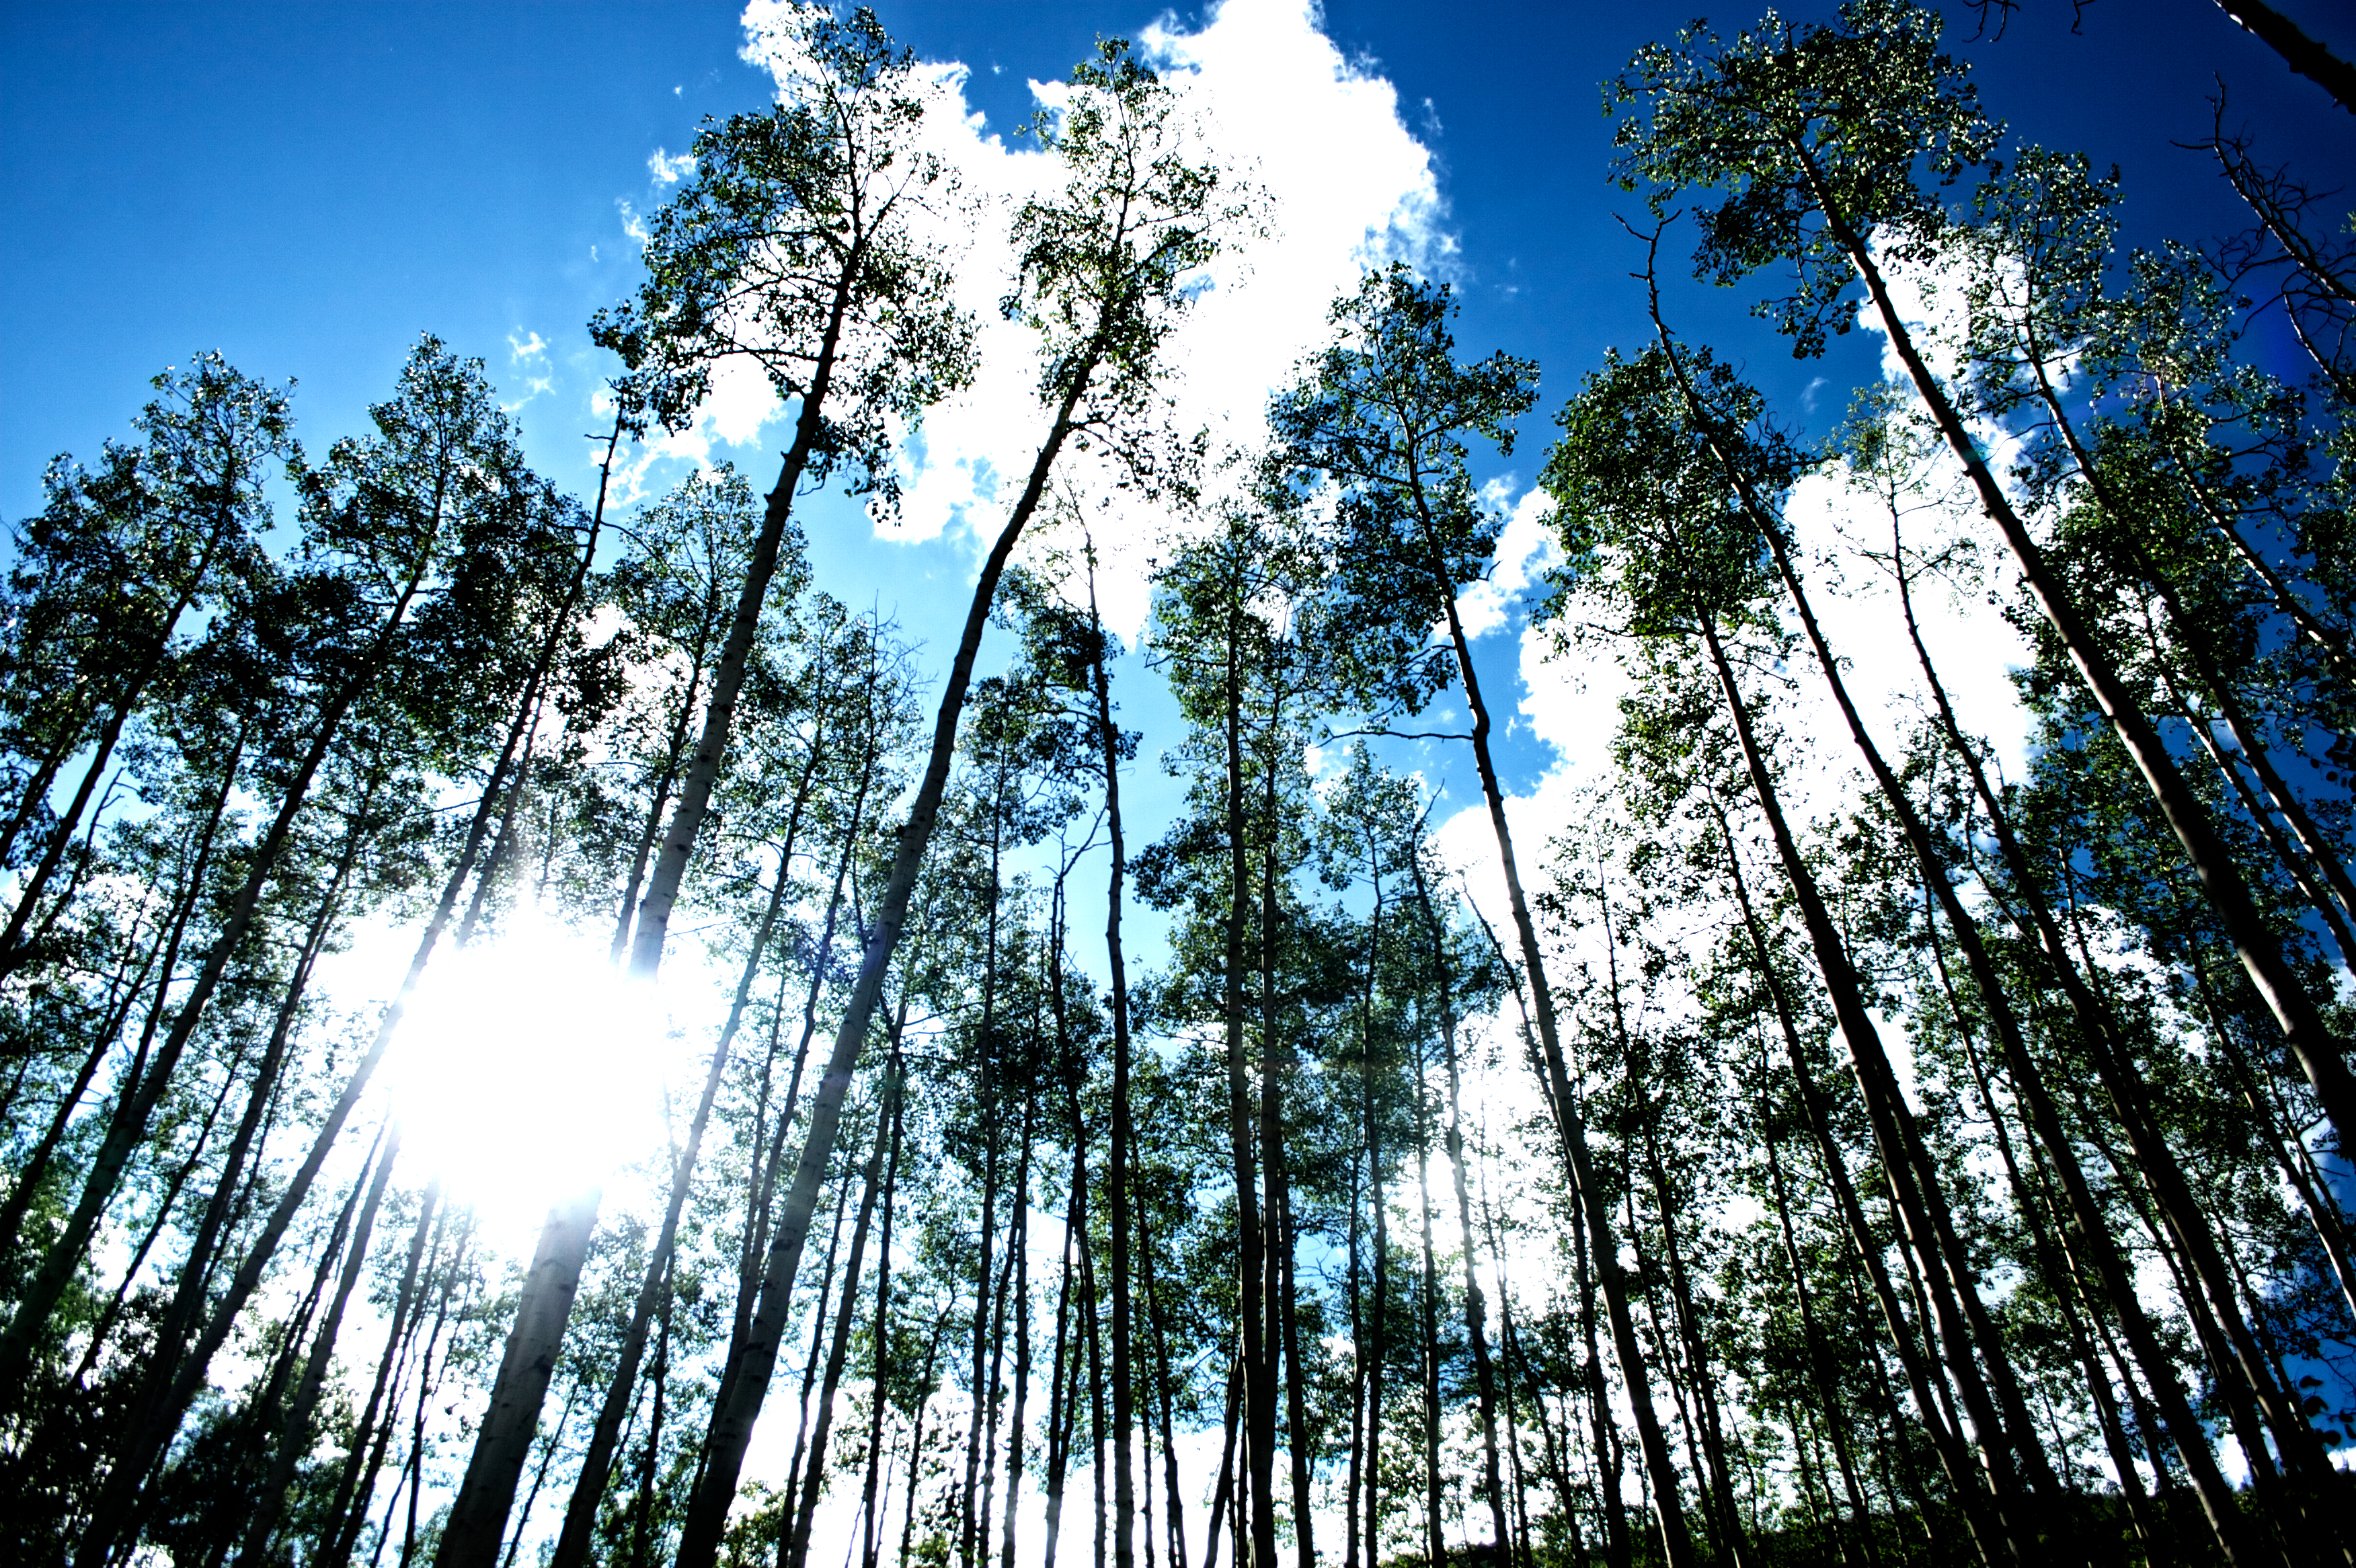
tree, nature, forest, branch, silhouette, winter, light, plant, sky, sun, sunlight, reflection, season, trees, colorado, mountains, vista, woodland, habitat, aspen, ecosystem, buena, biome, natural environment, woody plant, temperate coniferous forest, land plant